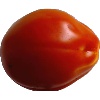
Label: Tomato 1